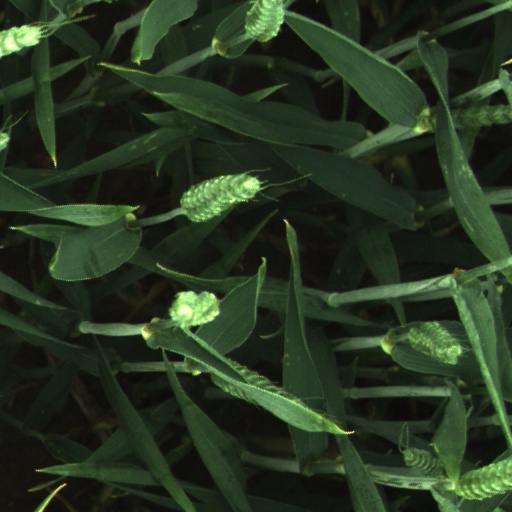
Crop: wheat